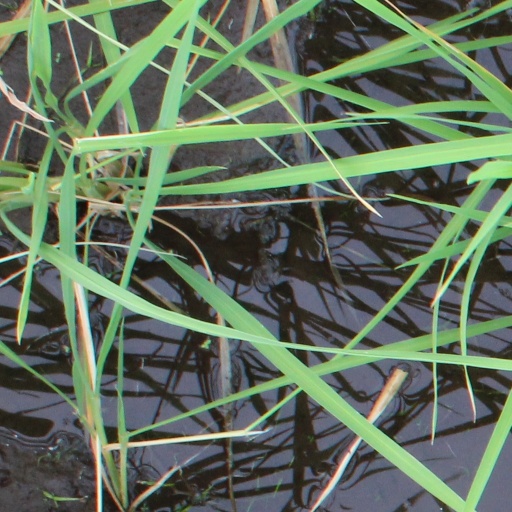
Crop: rice